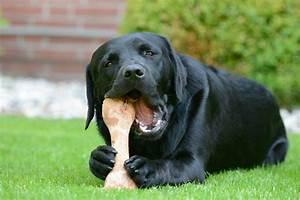
dog